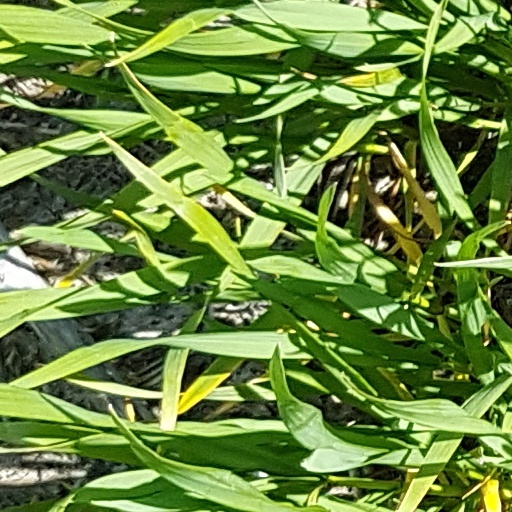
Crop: wheat